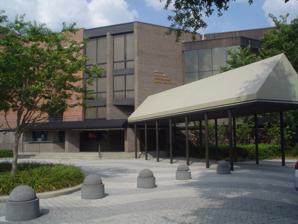
Building: Bob Carr Theater
Country: United States of America
Year built: 1927
Auditorium in Orlando, Florida 28°32′52″N 81°23′2″W / 28.54778°N 81.38389°W / 28.54778; -81.38389 Bob Carr Theater Entrance of venue (c.2006) Former names Orlando Municipal Auditorium (1927-78) Bob Carr Performing Arts Centre (1978-2014) Bob Carr Theater (2014-present) Address 401 W Livingston St Orlando, FL 32801-1413 Location Callahan/ Parramore Owner City of Orlando Capacity 2,401 Construction Opened February 21, 1927 ( 1927-02-21 ) Renovated 1962, 1975-78, 1991 Construction cost $ 175,000 ($3.04 million in 2023 dollars ) Tenants Florida Symphony Youth Orchestra (1958-present) Orlando Opera (1958-2009) Orlando Ballet (1974-2014) Broadway Across America (1984-2014) Festival of Orchestras (1984-2011) Orlando Philharmonic Orchestra (1993-2022) Website Venue Website Bob Carr Theater (originally the Orlando Municipal Auditorium and formerly the Bob Carr Performing Arts Centre ) is an auditorium located in Orlando, Florida . Opening in 1927, the venue is currently owned by the City of Orlando and in 2013, the site was integrated into the Creative Village Development plan. History The venue was proposed in 1925 after the city saw a population boom in the early 1920s. In 1926, the land reserved for the Orange County Fair was used for the auditorium. The venue opened on February 21, 1927, with a performance of Aida by the La Scala Grand Opera Company . Throughout the years, the venue became an entertainment mecca, with performances by: Marty Robbins , Andy Griffith and Elvis Presley . In 1974, the Orlando City Council decided to renovated the auditorium and transform it into a state of the art theater and concert hall. Renovations began October 1975. In May 1978, the venue was christened the "Mayor Bob Carr Performing Arts Centre", in honor of Bob Carr (mayor of Orlando from 1956 to 1967). The structural and technical changes to the theater helped it become the home to the Orlando Ballet, Orlando Philharmonic Orchestra, Festival of Orchestras and Broadway Across America. With the opening of the Dr. Phillips Center in 2014, many performances held here were moved to the new theater. Dance recitals and orchestral shows were moved to the Steinmetz Hall in 2019. The Bob Carr Theater was integrated into the  Creative Village district of downtown Orlando, a mixed use commercial and residential development. Future use In 2023, Orlando Mayor Buddy Dyer announced that the development plan would include converting the Bob Carr Theater into a "town square" for technology in the downtown district. References